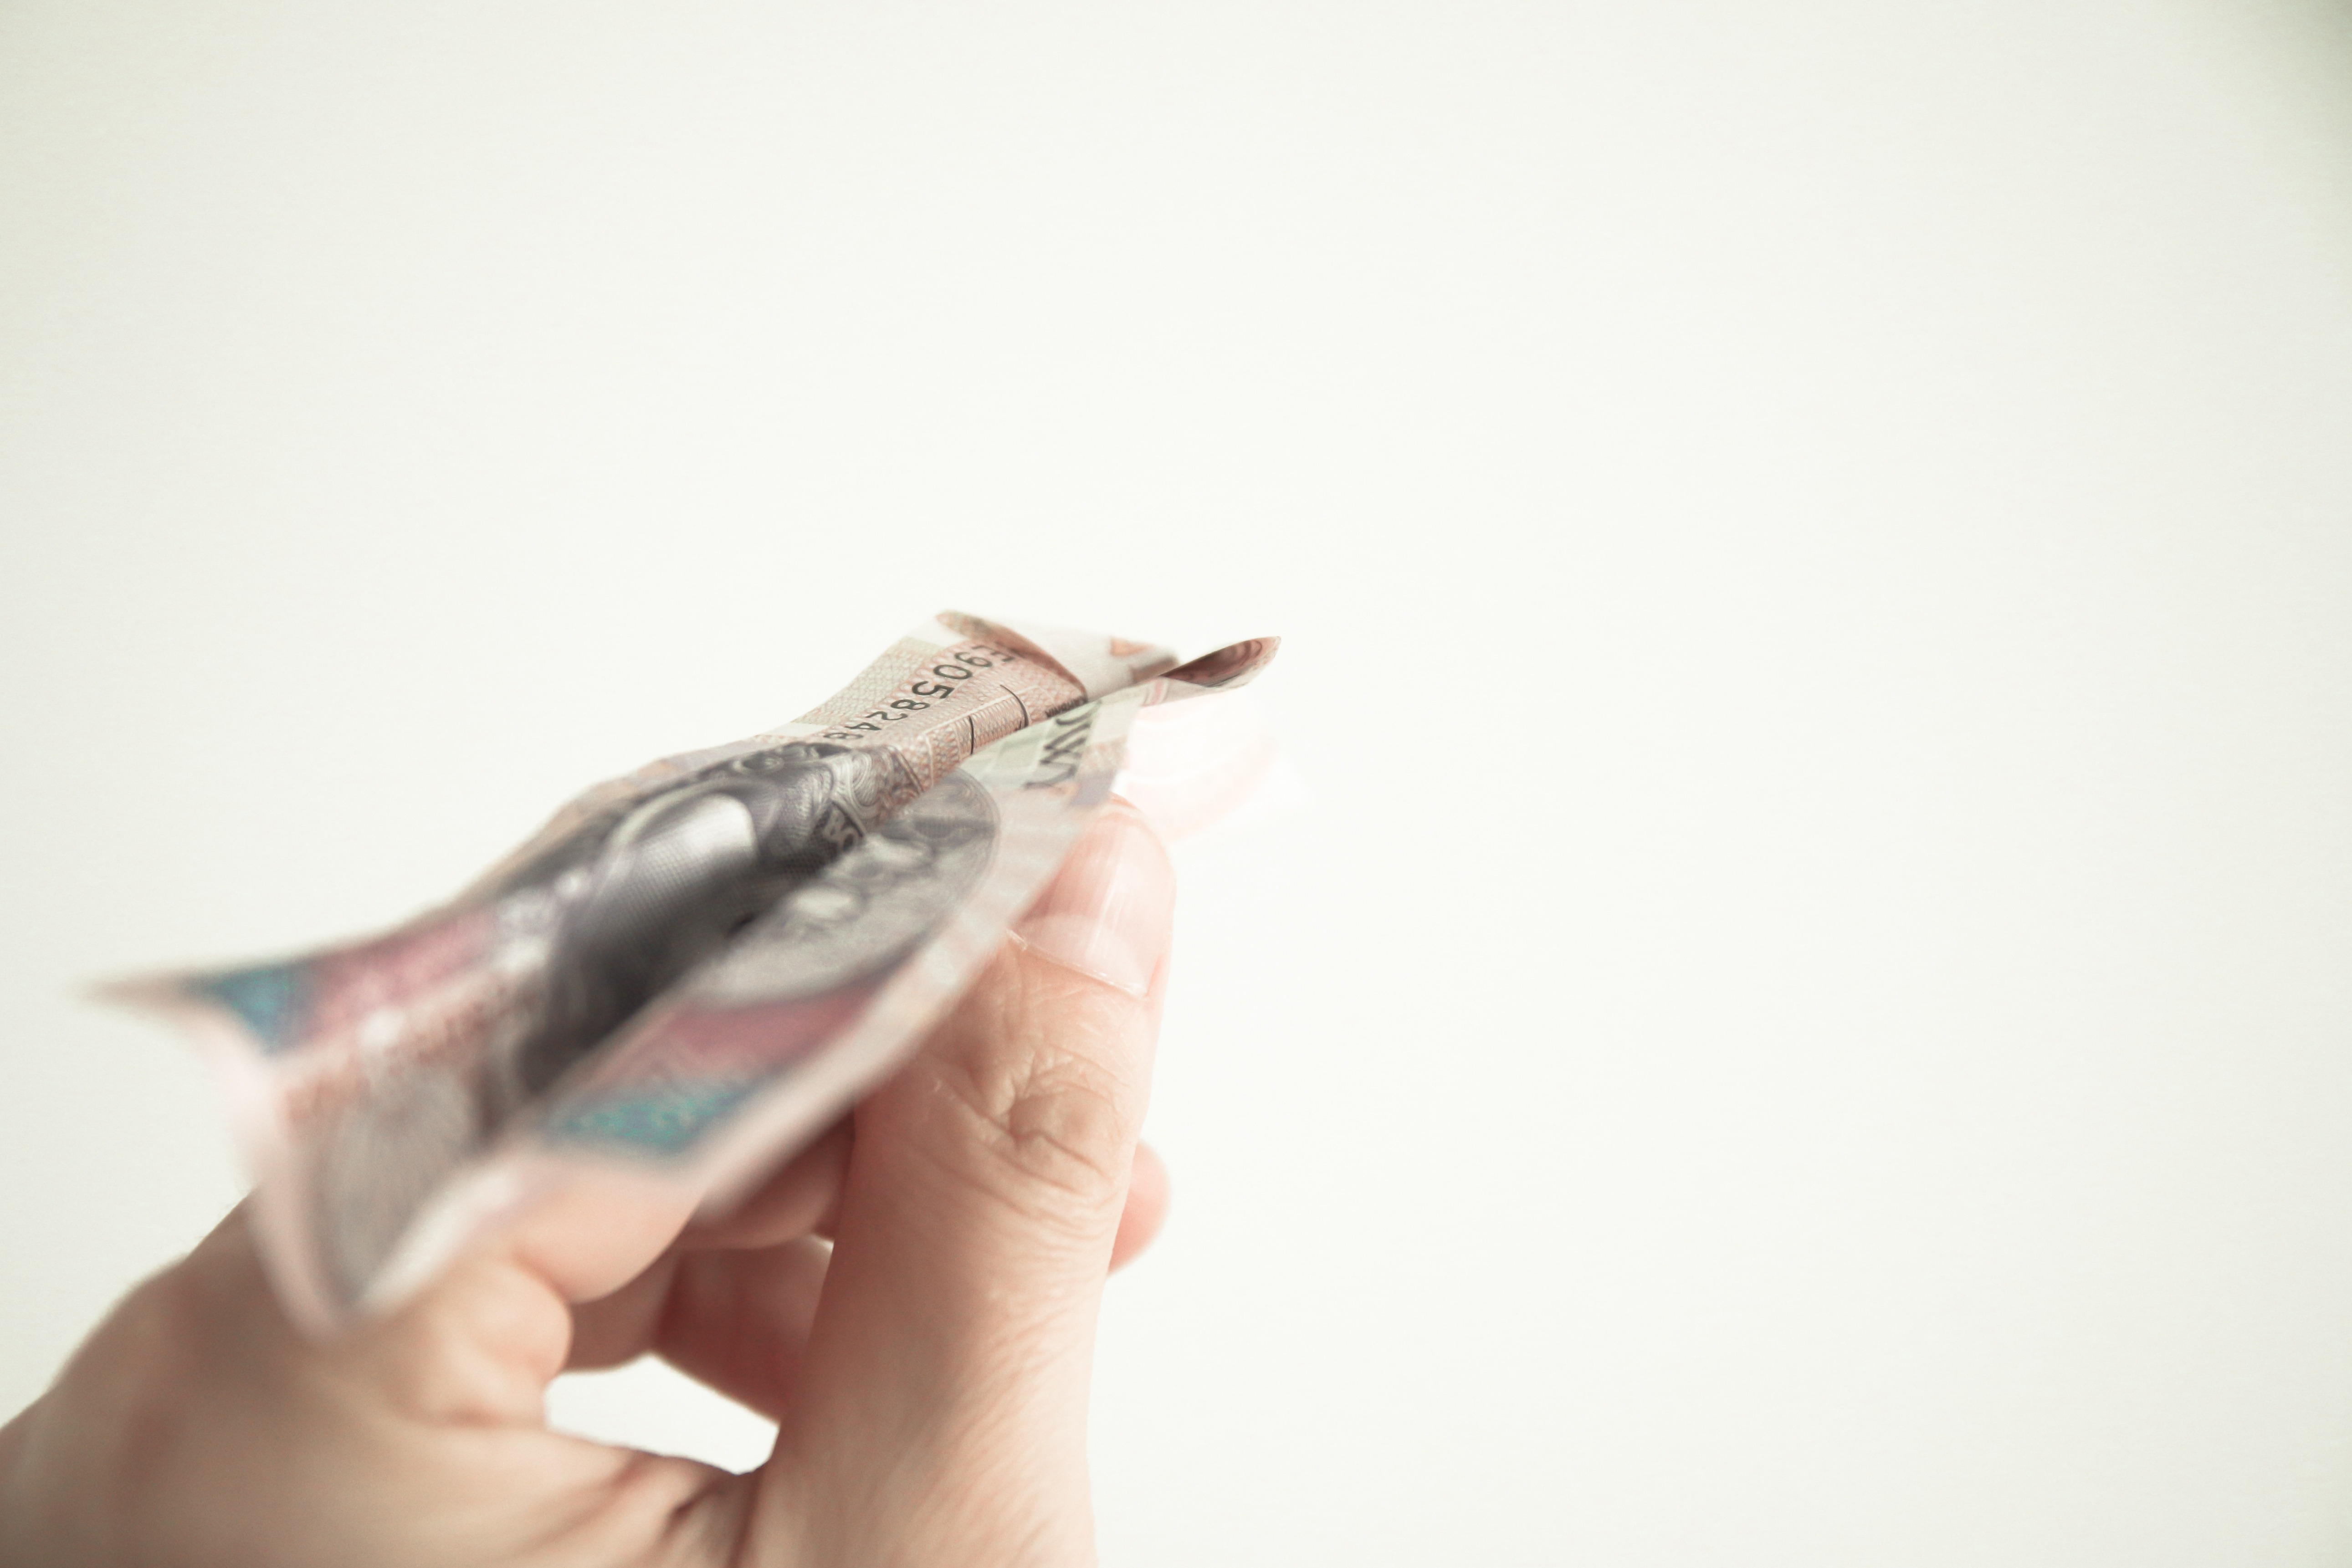
writing, hand, finger, money, business, close up, art, drawing, currency, save, savings